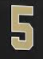
Number: 5